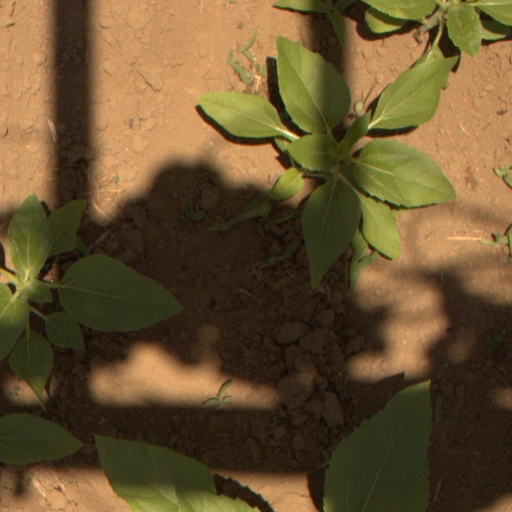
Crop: Jerusalem artichoke